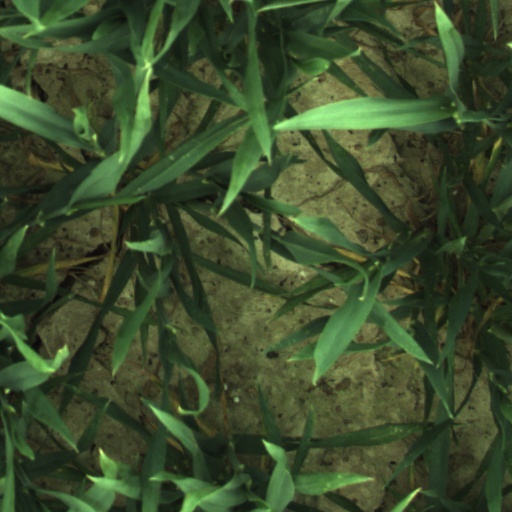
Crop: wheat